Faye Dunaway

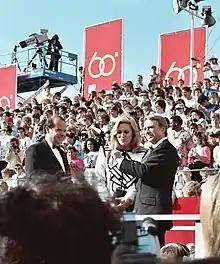

That same year, Dunaway appeared in a television adaptation of "After the Fall" with Christopher Plummer. She played the lead role, which was for her "like a dream come true. As with Bonnie, I knew the territory well. Maggie (her character) was a completely wounded soul, a girl who had grown up on the wrong side of the tracks." She next played Paul Newman's fiancée, who is trapped in a burning skyscraper along with several hundred other people in the all-star disaster epic, "The Towering Inferno" (1974). The film became the highest-grossing film of the year, further cementing Dunaway as a top actress in Hollywood. Also in 1974, Dunaway married Peter Wolf, the lead singer of the rock group The J. Geils Band. At this time, she felt "exhausted from the constant and intense pressures of the work," and at the last moment pulled out of "The Wind and the Lion" (1975), in which she was to costar with Sean Connery, to concentrate on her married life.